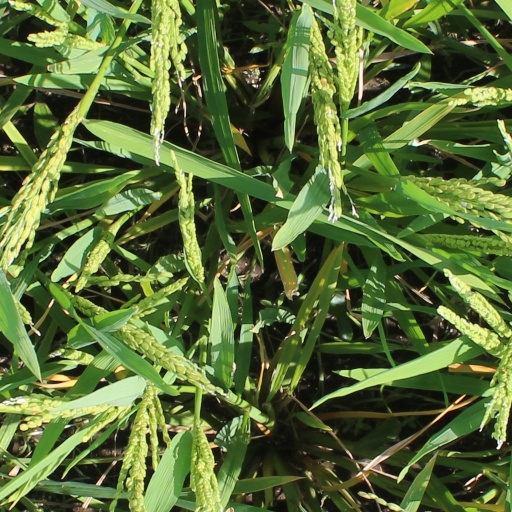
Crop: rice